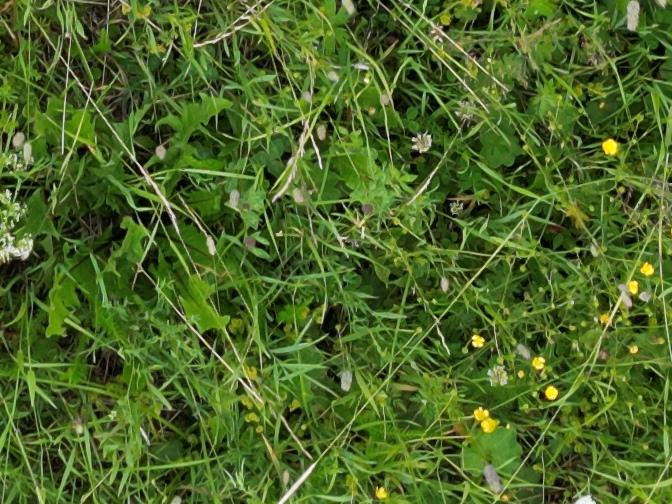
Flowers visible: yarrow flowers